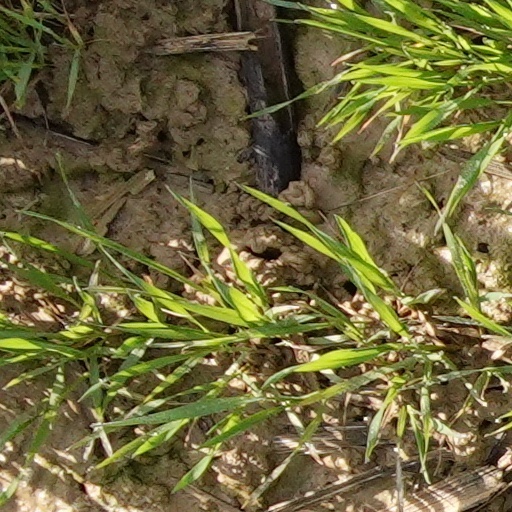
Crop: wheat